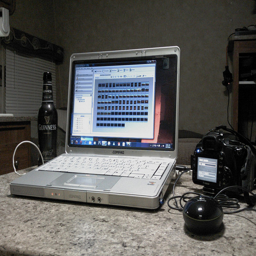
A laptop computer sitting on top of a table.
A laptop sitting on a counter next to a beer bottle and a camera.
A bottle of Guinness and a digital camera attached to a laptop
A laptop, a camera, and a beer on a table.
A laptop sits on a granite counter next to a bottle of beer.